History of professional soccer in Seattle

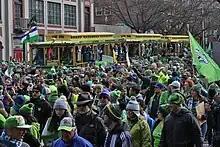
The victory parade for the Sounders after MLS Cup 2016

The Sounders began the 2011 season by hosting the opening match of the MLS season for the third straight year. The club hosted the Los Angeles Galaxy, and lost 1–0. On April 22, 2011, in a match against the Colorado Rapids, Seattle's star midfielder Steve Zakuani suffered a broken leg in a challenge by the Rapids' Brian Mullan, which ended his season. Despite setbacks and a slow start to the season (the club won just 3 of its first 10 matches), the Sounders went on to finish the season with the second-best record in the league at 18 wins, 9 draws, 7 losses, and qualified for the playoffs for a third consecutive year. On October 4, 2011, Seattle won its third consecutive U.S. Open Cup, becoming the first club to do so in 42 years, as they defeated the Chicago Fire 2–0 in front of another tournament record crowd of 35,615 at CenturyLink Field. In the MLS playoffs, Seattle lost its Western Conference semi-final series 3–2 on aggregate to Real Salt Lake. The club dug itself a hole by losing 3–0 in Salt Lake, and could only net two goals in the second leg at home.